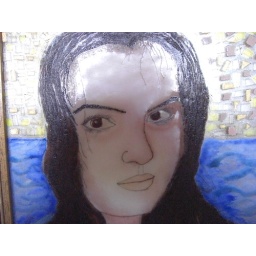
portrait, painted on two sides of clear glass, mica, mirror in the back